S.B. Ballard Stadium

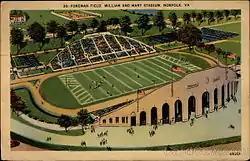
Foreman Field Postcard (c. 1946)

The stadium, originally named Foreman Field, was built to house of the first Old Dominion football program when the university was still known as the Norfolk Division of the College of William & Mary. The stadium was home to the football program from 1936 until it was discontinued in 1941. After the demise of the football program, Foreman Field hosted a number of other events. It was the site of the annual Oyster Bowl game from 1946 to 1995, featuring major college football teams in its early decades. Syracuse defeated Navy there in 1959 on its way to winning the national championship. Future NFL stars Fran Tarkenton, Roger Staubach, and Don Meredith played in Oyster Bowl games. It was also the home of the minor pro Norfolk Neptunes in the 1960s and 1970s, and the Washington Redskins played several pre-season games there in the 1960s. Over the years Foreman Field was used for several high-profile concerts including Crosby, Stills, Nash & Young's 1974 reunion tour, more than 33,000 people were in attendance.